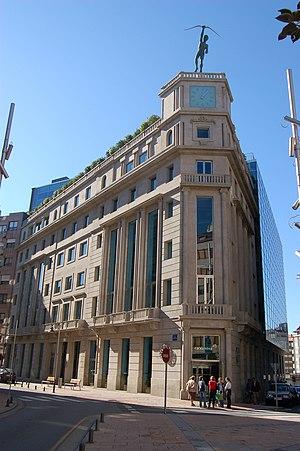
César Portela Fernández-Jardón, né à Pontevedra le 18 avril 1937, est un architecte espagnol.